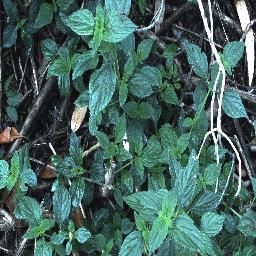
Label: lantana